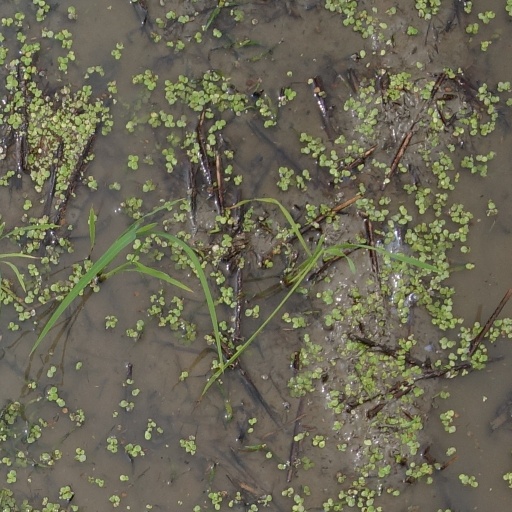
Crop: rice